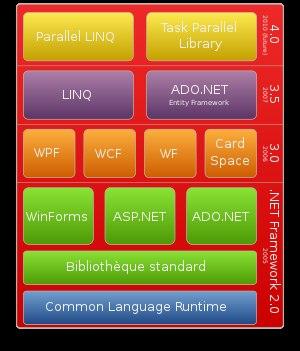
Le .NET Framework est un cadriciel pouvant être utilisé par un système d'exploitation Microsoft Windows et Microsoft Windows Mobile depuis la version 5. Une version légère et limitée fournie avec un moteur d'exécution fonctionnant à l'intérieur d'un navigateur ou d'un périphérique mobile est disponible sous le nom de Silverlight. La version 3.0 du framework est intégrée à Windows Vista et à la plupart des versions de Windows Server 2008 ou téléchargeable depuis le site de l'éditeur Microsoft. La version 4.5.1 du framework est intégrée à Windows 8. La version 4.6 est intégrée à Windows 10.